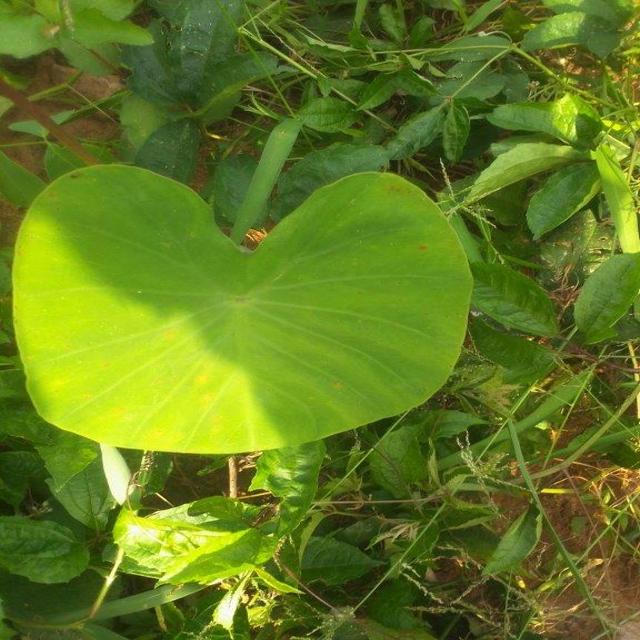
Label: Healthy